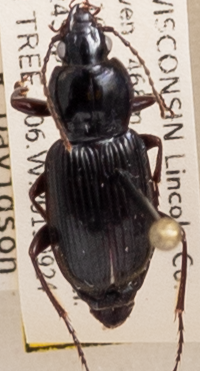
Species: Pterostichus mutus
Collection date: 2019-09-24
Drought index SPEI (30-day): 0.746
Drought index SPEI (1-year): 2.09
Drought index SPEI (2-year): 1.831